Éric Le Chanony

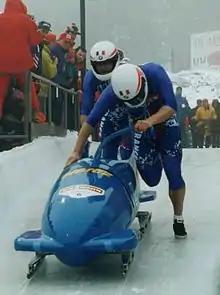

Éric Le Chanony (born February 28, 1968) is a French former bobsledder who competed during the 1990s. He won a bronze medal in the four-man event (tied with Great Britain) at Nagano in 1998.